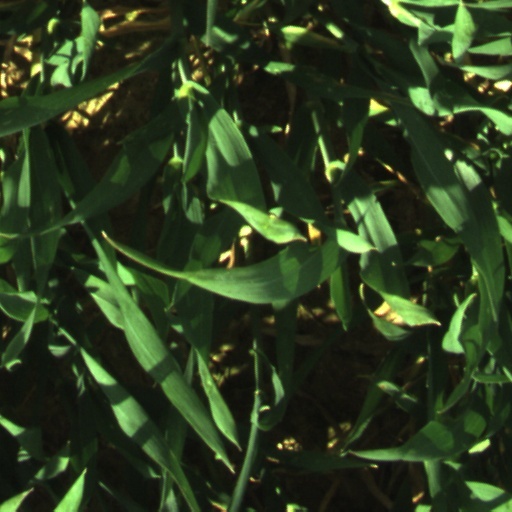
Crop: wheat